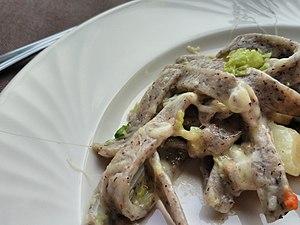
Les pâtes alimentaires se distinguent par leur forme et par leur composition. Elles peuvent être faites exclusivement de farine de blé, mais aussi avec ajout d'œufs, selon les traditions et les régions. Chacune est souvent associée à une préparation en particulier, selon son temps de cuisson, sa consistance, sa capacité à retenir la sauce, et la facilité avec laquelle on peut la manger. La sauce à l'amatriciana, par exemple, ne se mange pas avec des pâtes cheveux d'ange, mais avec des bucatini.